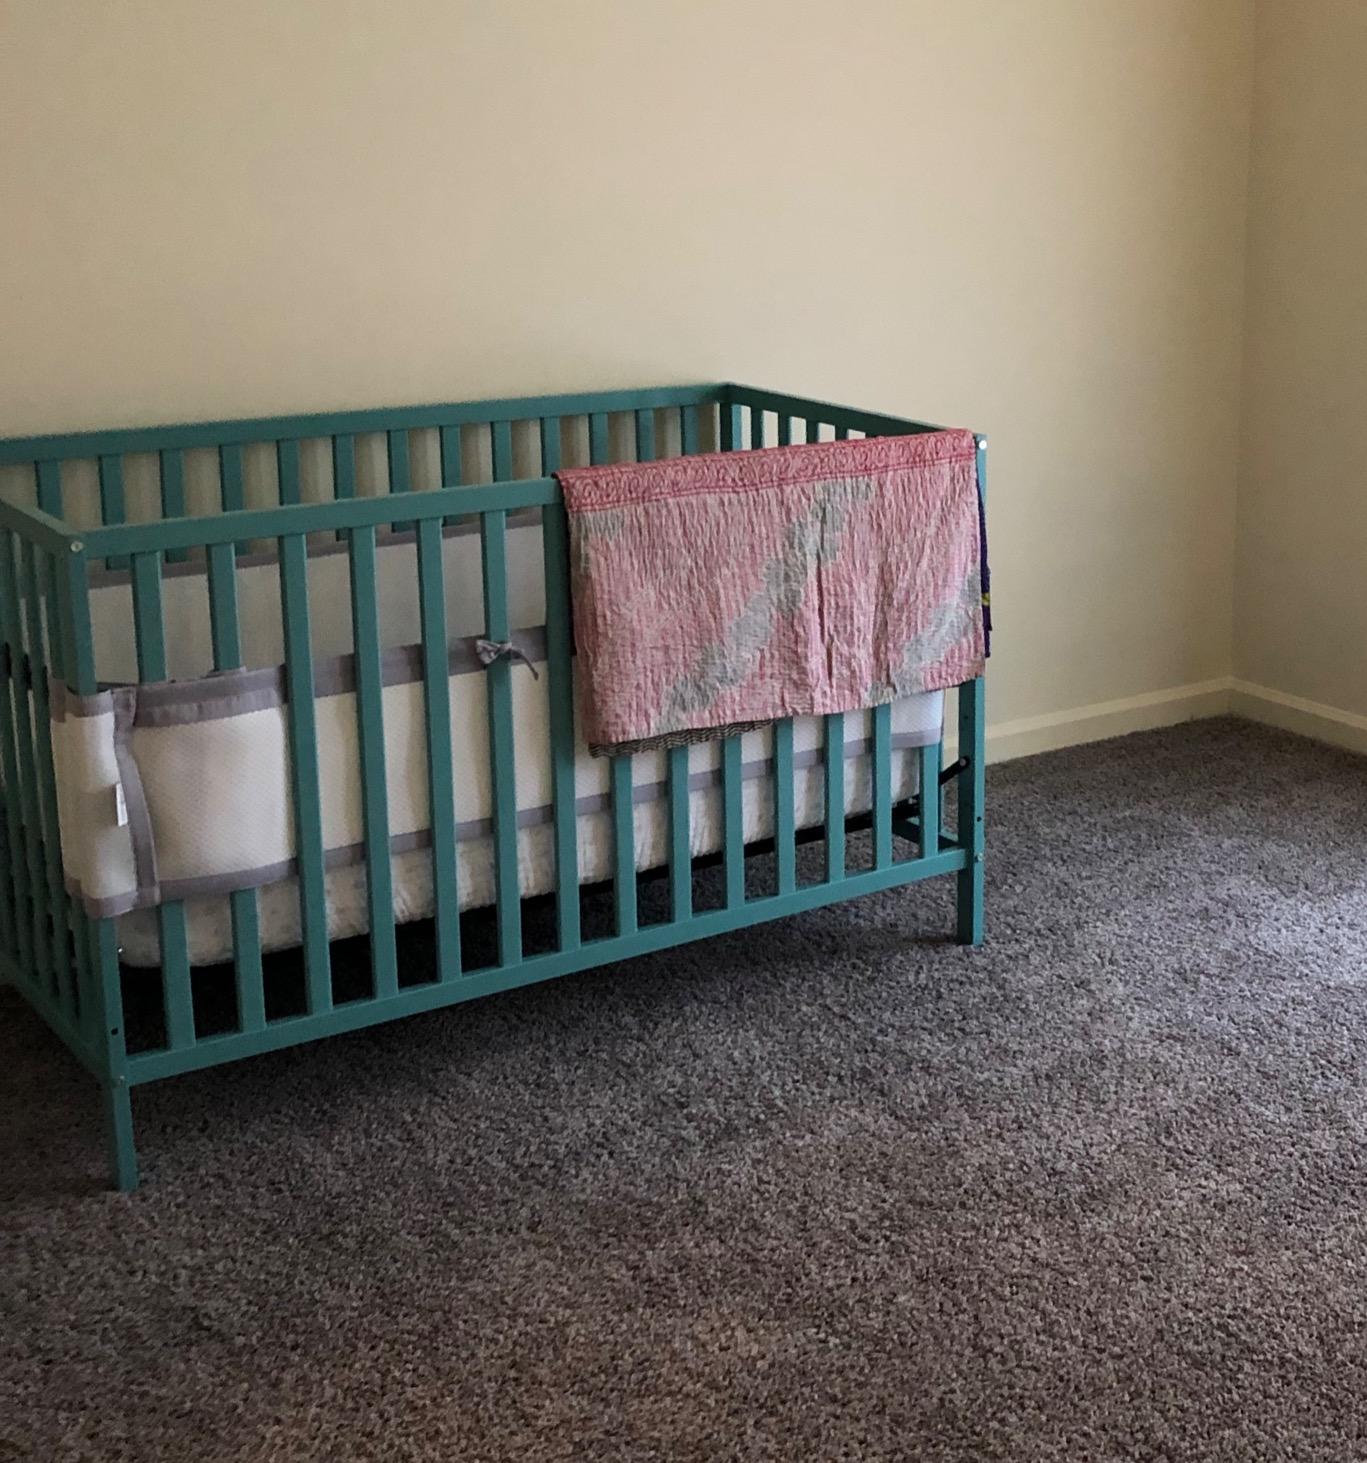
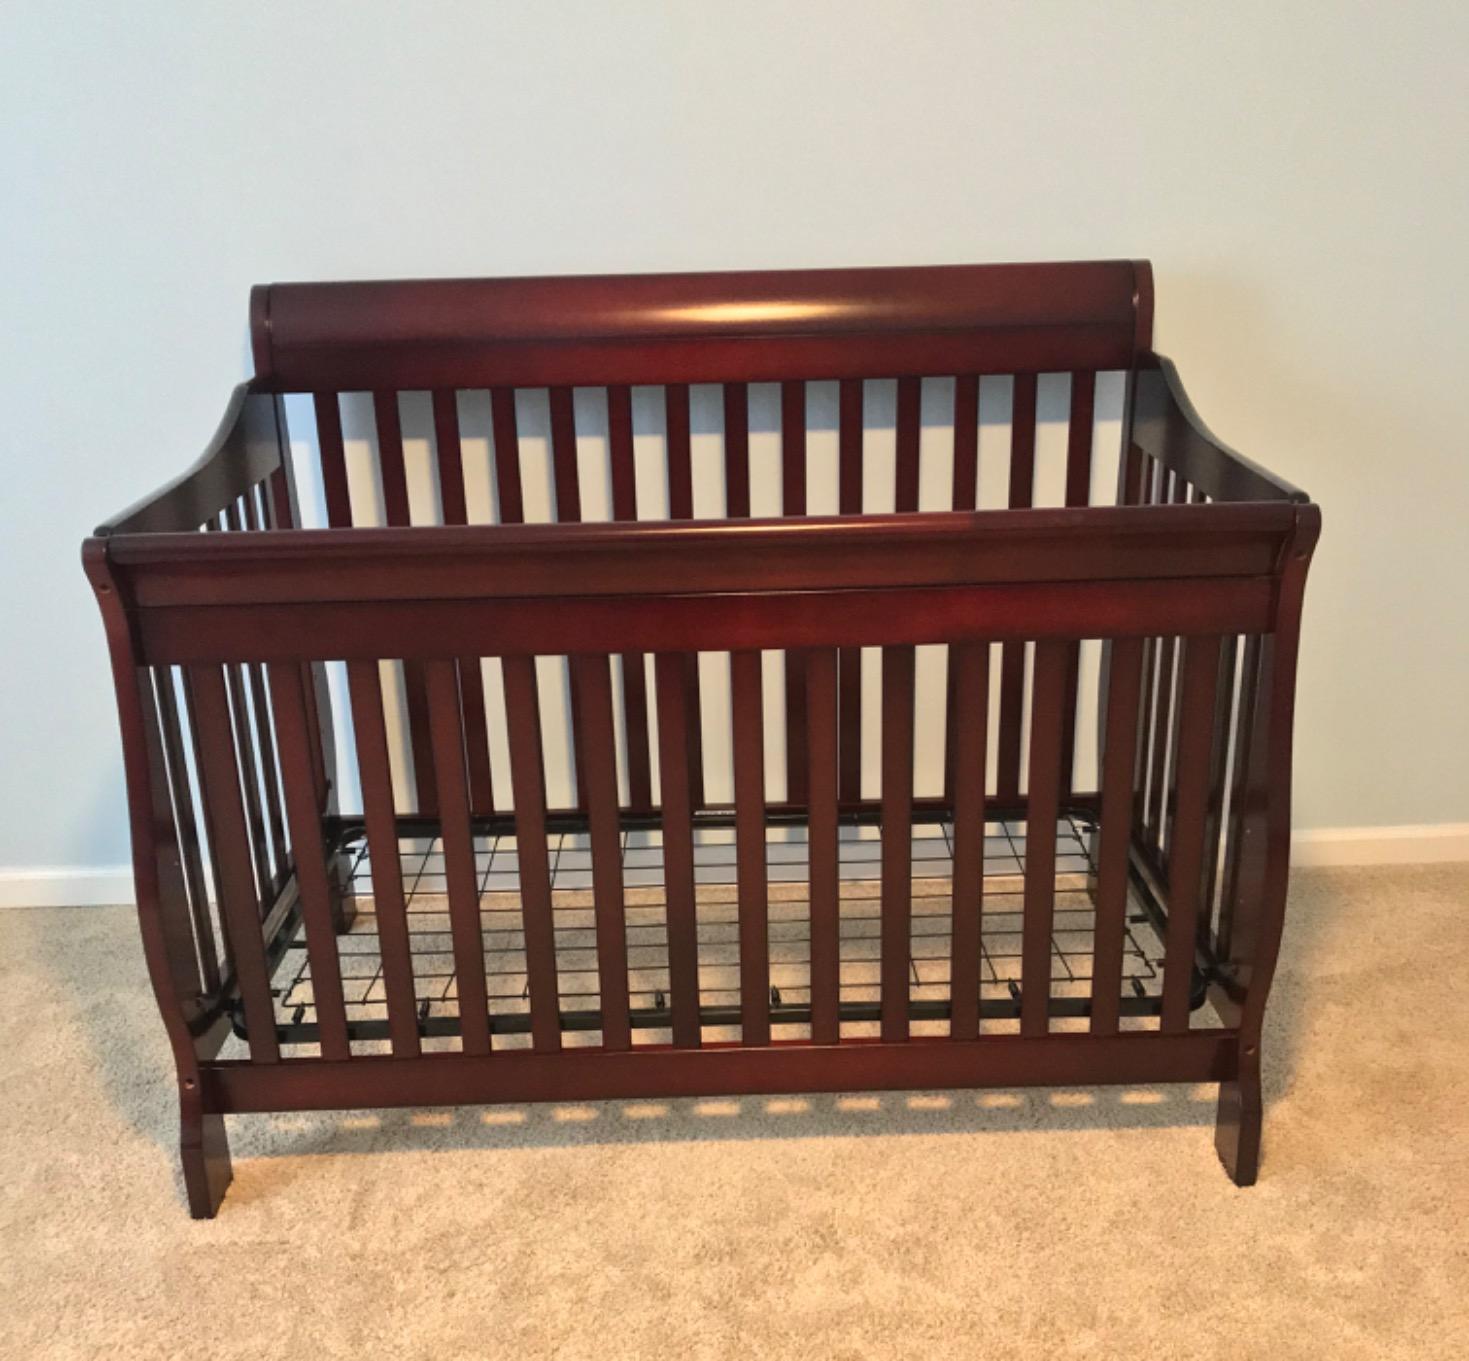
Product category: products_crib
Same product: no